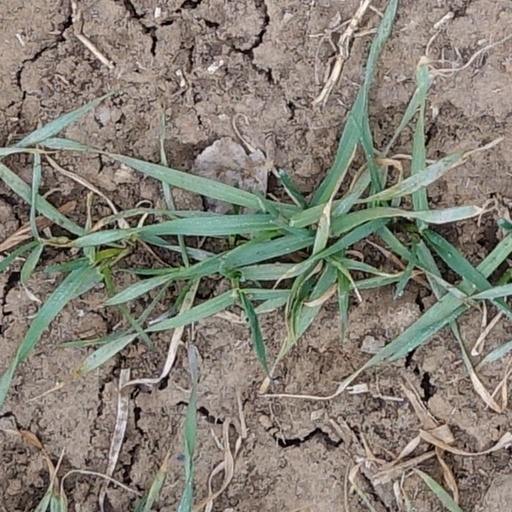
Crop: wheat